Cornelis Schut III

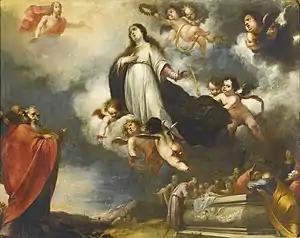
Assumption of the Virgin

With the support of de Arce Schut was able to secure commissions. In 1655 he engaged his first pupil in his workshop. He had more pupils, many of whom such as Manual Gallardo, José Lopez Chico and Juan Antonop Lopes dedicated themselves in their professional careers to the polychroming of retables. Schut's workshop completed commissions for his brother-in-law de Arce to polychrome his sculptures.